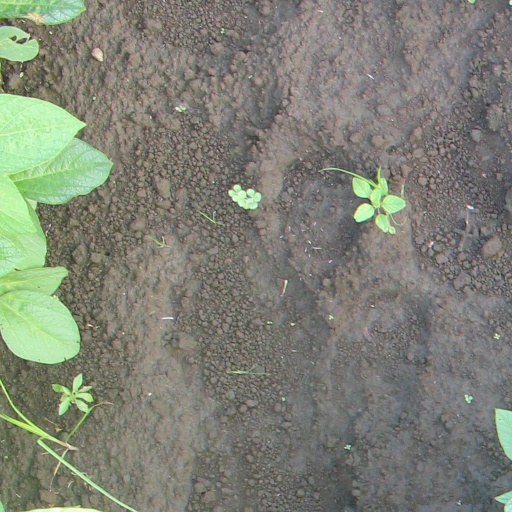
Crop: soybean